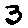
Label: 3